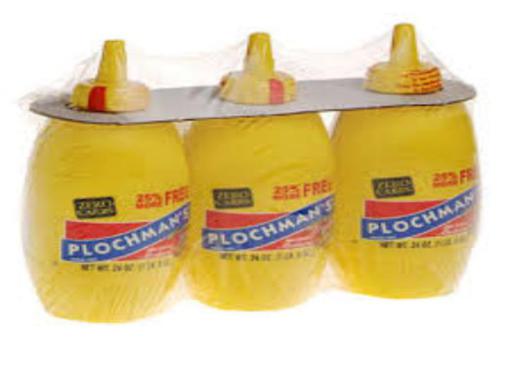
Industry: Food